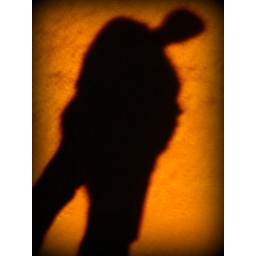
taken while walking in a dark night under the street lamp.